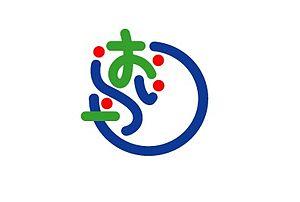
Oirase est un bourg situé dans le district de Kamikita de la préfecture d'Aomori au Japon.